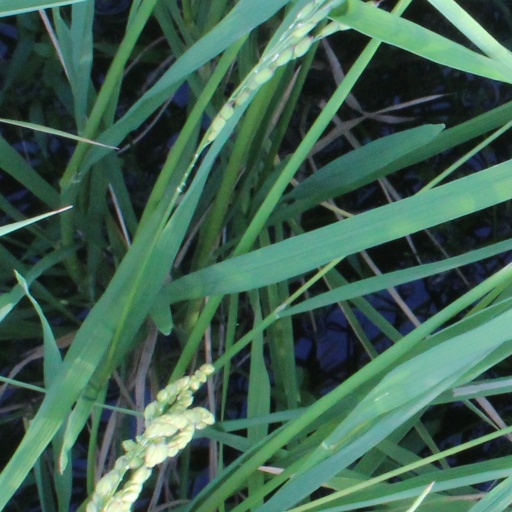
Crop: rice